United States Fleet Activities Yokosuka

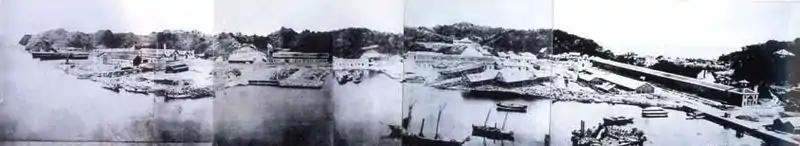
Construction of the Yokosuka arsenal c.1870.

Yokosuka was to become one of the main arsenals of the Imperial Japanese Navy into the 20th century. Battleships such as "Yamashiro", and aircraft carriers such as "Hiryu" and "Shokaku" were built there. Major naval aircraft were also designed at the Yokosuka Naval Air Technical Arsenal. In addition, numerous other facilities, including the headquarters of various naval units, administration buildings, military training schools, airfields, communication facilities, barracks, armories and a military hospital were established nearby in the course of its history, turning the area around the arsenal into a major fleet base.